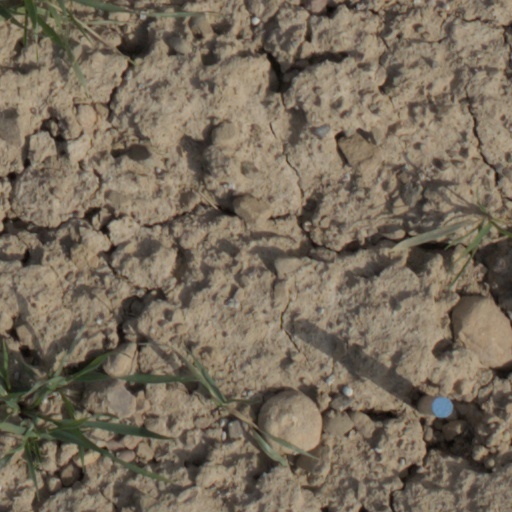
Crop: wheat